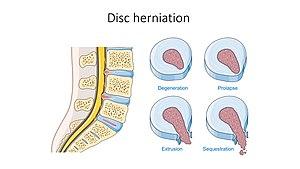
Squelette et os - Squelette et os - Hernie discale - Dégénération Prolapsus Extrusion Séquestration